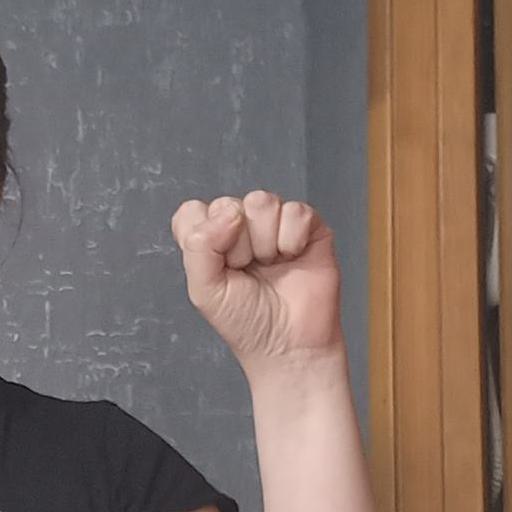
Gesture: fist